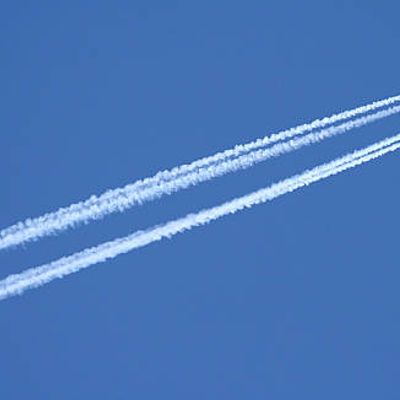
Cloud type: Contrail (Ct)